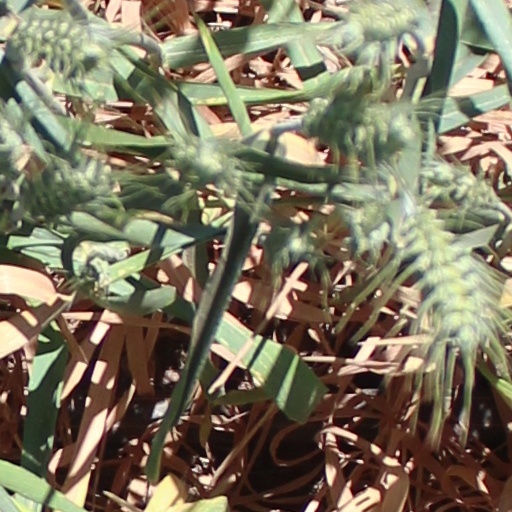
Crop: wheat